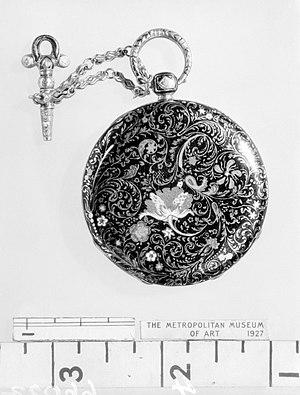
"Vacheron Constantin est une manufacture suisse de montres et d'horloges fondée en 1755. Depuis 1996, elle est une filiale du groupe suisse Richemont. Si on ne tient pas compte de marques ""ressuscitées"" après plusieurs années d'inactivité Vacheron Constantin est la plus ancienne manufactures horlogère du monde puisque sa fabrication de montres ne s'est jamais interrompue depuis sa fondation. Elle emploie environ 1 200 personnes dans le monde en 2018, dont la plupart sont basées dans les usines de fabrication de l'entreprise situées dans le canton de Genève et la vallée de Joux en Suisse.